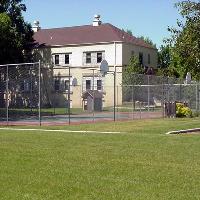
Weather: sun or clear